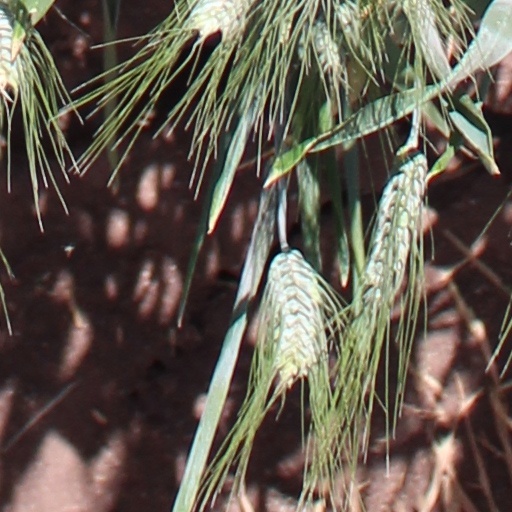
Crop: wheat